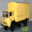
Label: truck